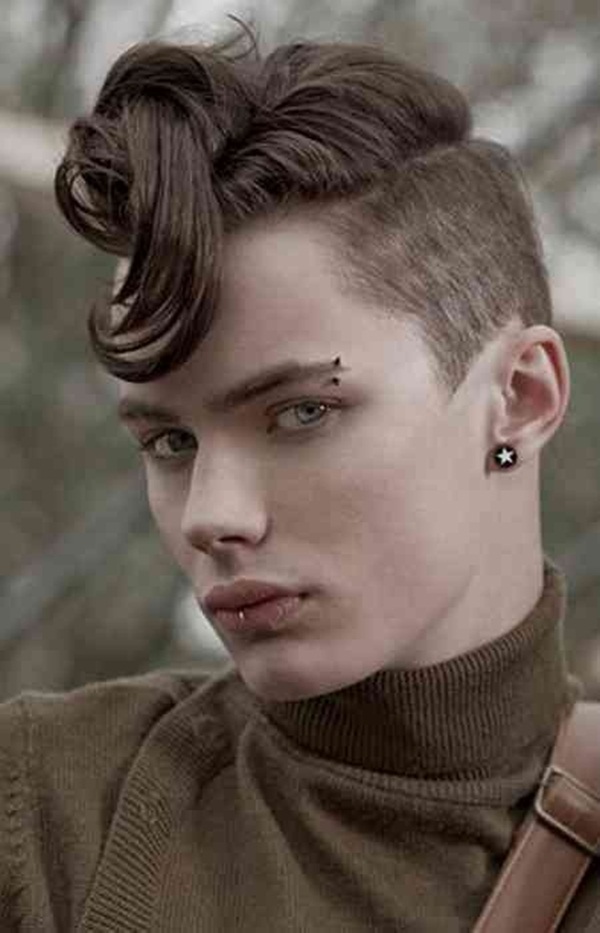
Portrait style: Real Portrait